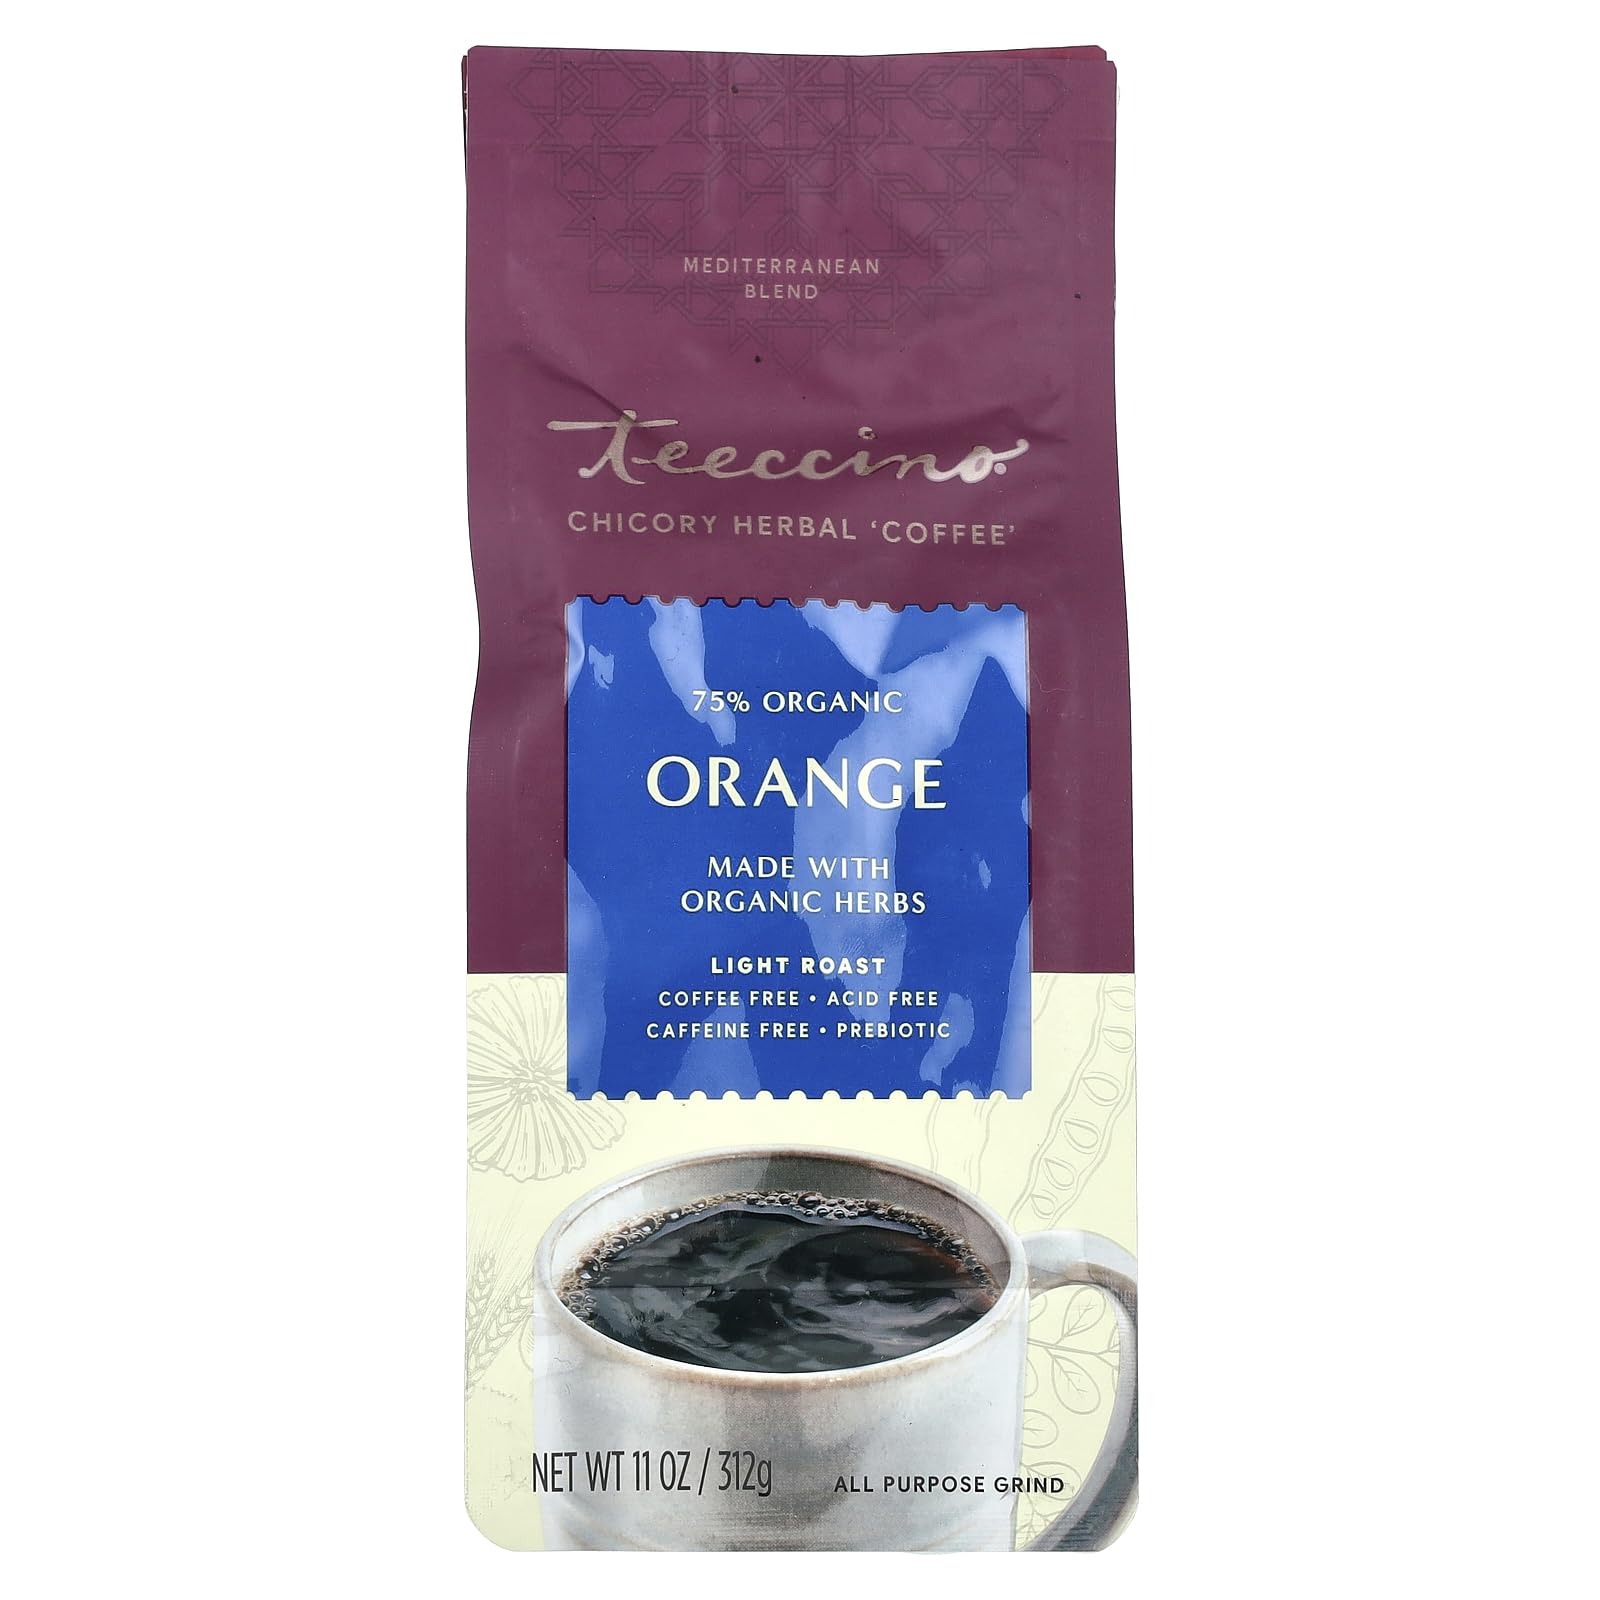
Item Name: TEECCINO Organic Orange Chicory Herbal Coffee, 11 OZ
Bullet Point 1: Healthy Pleasures with TeeccinoNow you can enjoy a steaming cup of deliciously rich, deep-roasted, fresh brewed flavor that delivers all the satisfaction without the caffeine and acidity of coffee! Teeccino (tea CHEE no) is a nutritious blend of Mediterranean herbs, grains, fruits, and nuts that are roasted and ground to brew and taste like coffee
Bullet Point 2: Teeccino
Product Description: Healthy Pleasures with TeeccinoNow you can enjoy a steaming cup of deliciously rich, deep-roasted, fresh brewed flavor that delivers all the satisfaction without the caffeine and acidity of coffee! Teeccino (tea CHEE no) is a nutritious blend of Mediterranean herbs, grains, fruits, and nuts that are roasted and ground to brew and taste like coffee. Every cup offers you many health benefits:- Naturally caffeine-free - No processing or chemical residues- Non acidic - Helps restore alkaline balance- Natural energy boost - From nutrients, not stimulants- Heart-healthy potassium and soluble fiber- Prebiotic - Inulin from chicory root supports beneficial microflora that improve digestion, elimination, and intestinal health Enjoy Teeccino Many WaysTips for Coffee Drinkers: Blend Teeccino with coffee to make a robust brew with reduced caffeine and acidity. Or, drink Teeccino in the afternoon and evenings when you don't want coffee to interfere with sleep. For a Delicious After-Dinner Dessert: Teeccino satisfies that after-dinner desire for a rich treat without so many calories. Add hot, frothed milk sprinkled with cinnamon or cocoa to make a festive cup. enhance with a liqueur for gourmet pleasure! Kids Love Teeccino, Too: A cup of teeccino has far less sugar that hot cocoa, no stimulants, and it's nutritious! Beyond Fair Trade: Creating New Trade!Most of Teeccino's ingredients are grown in Europe & the USA by first world farmers. We source organic chicory in India and wild-crafted ramon nuts in Guatemala, from small family farmers and rain forest villagers. These ingredients create new trade that provides more economic opportunities where income is scarce. By drinking Teeccino, you join us in supporting families devoted to organic, fair trade values in both first world & developing countries.
Value: 11.0
Unit: Ounce

Price: 13.49